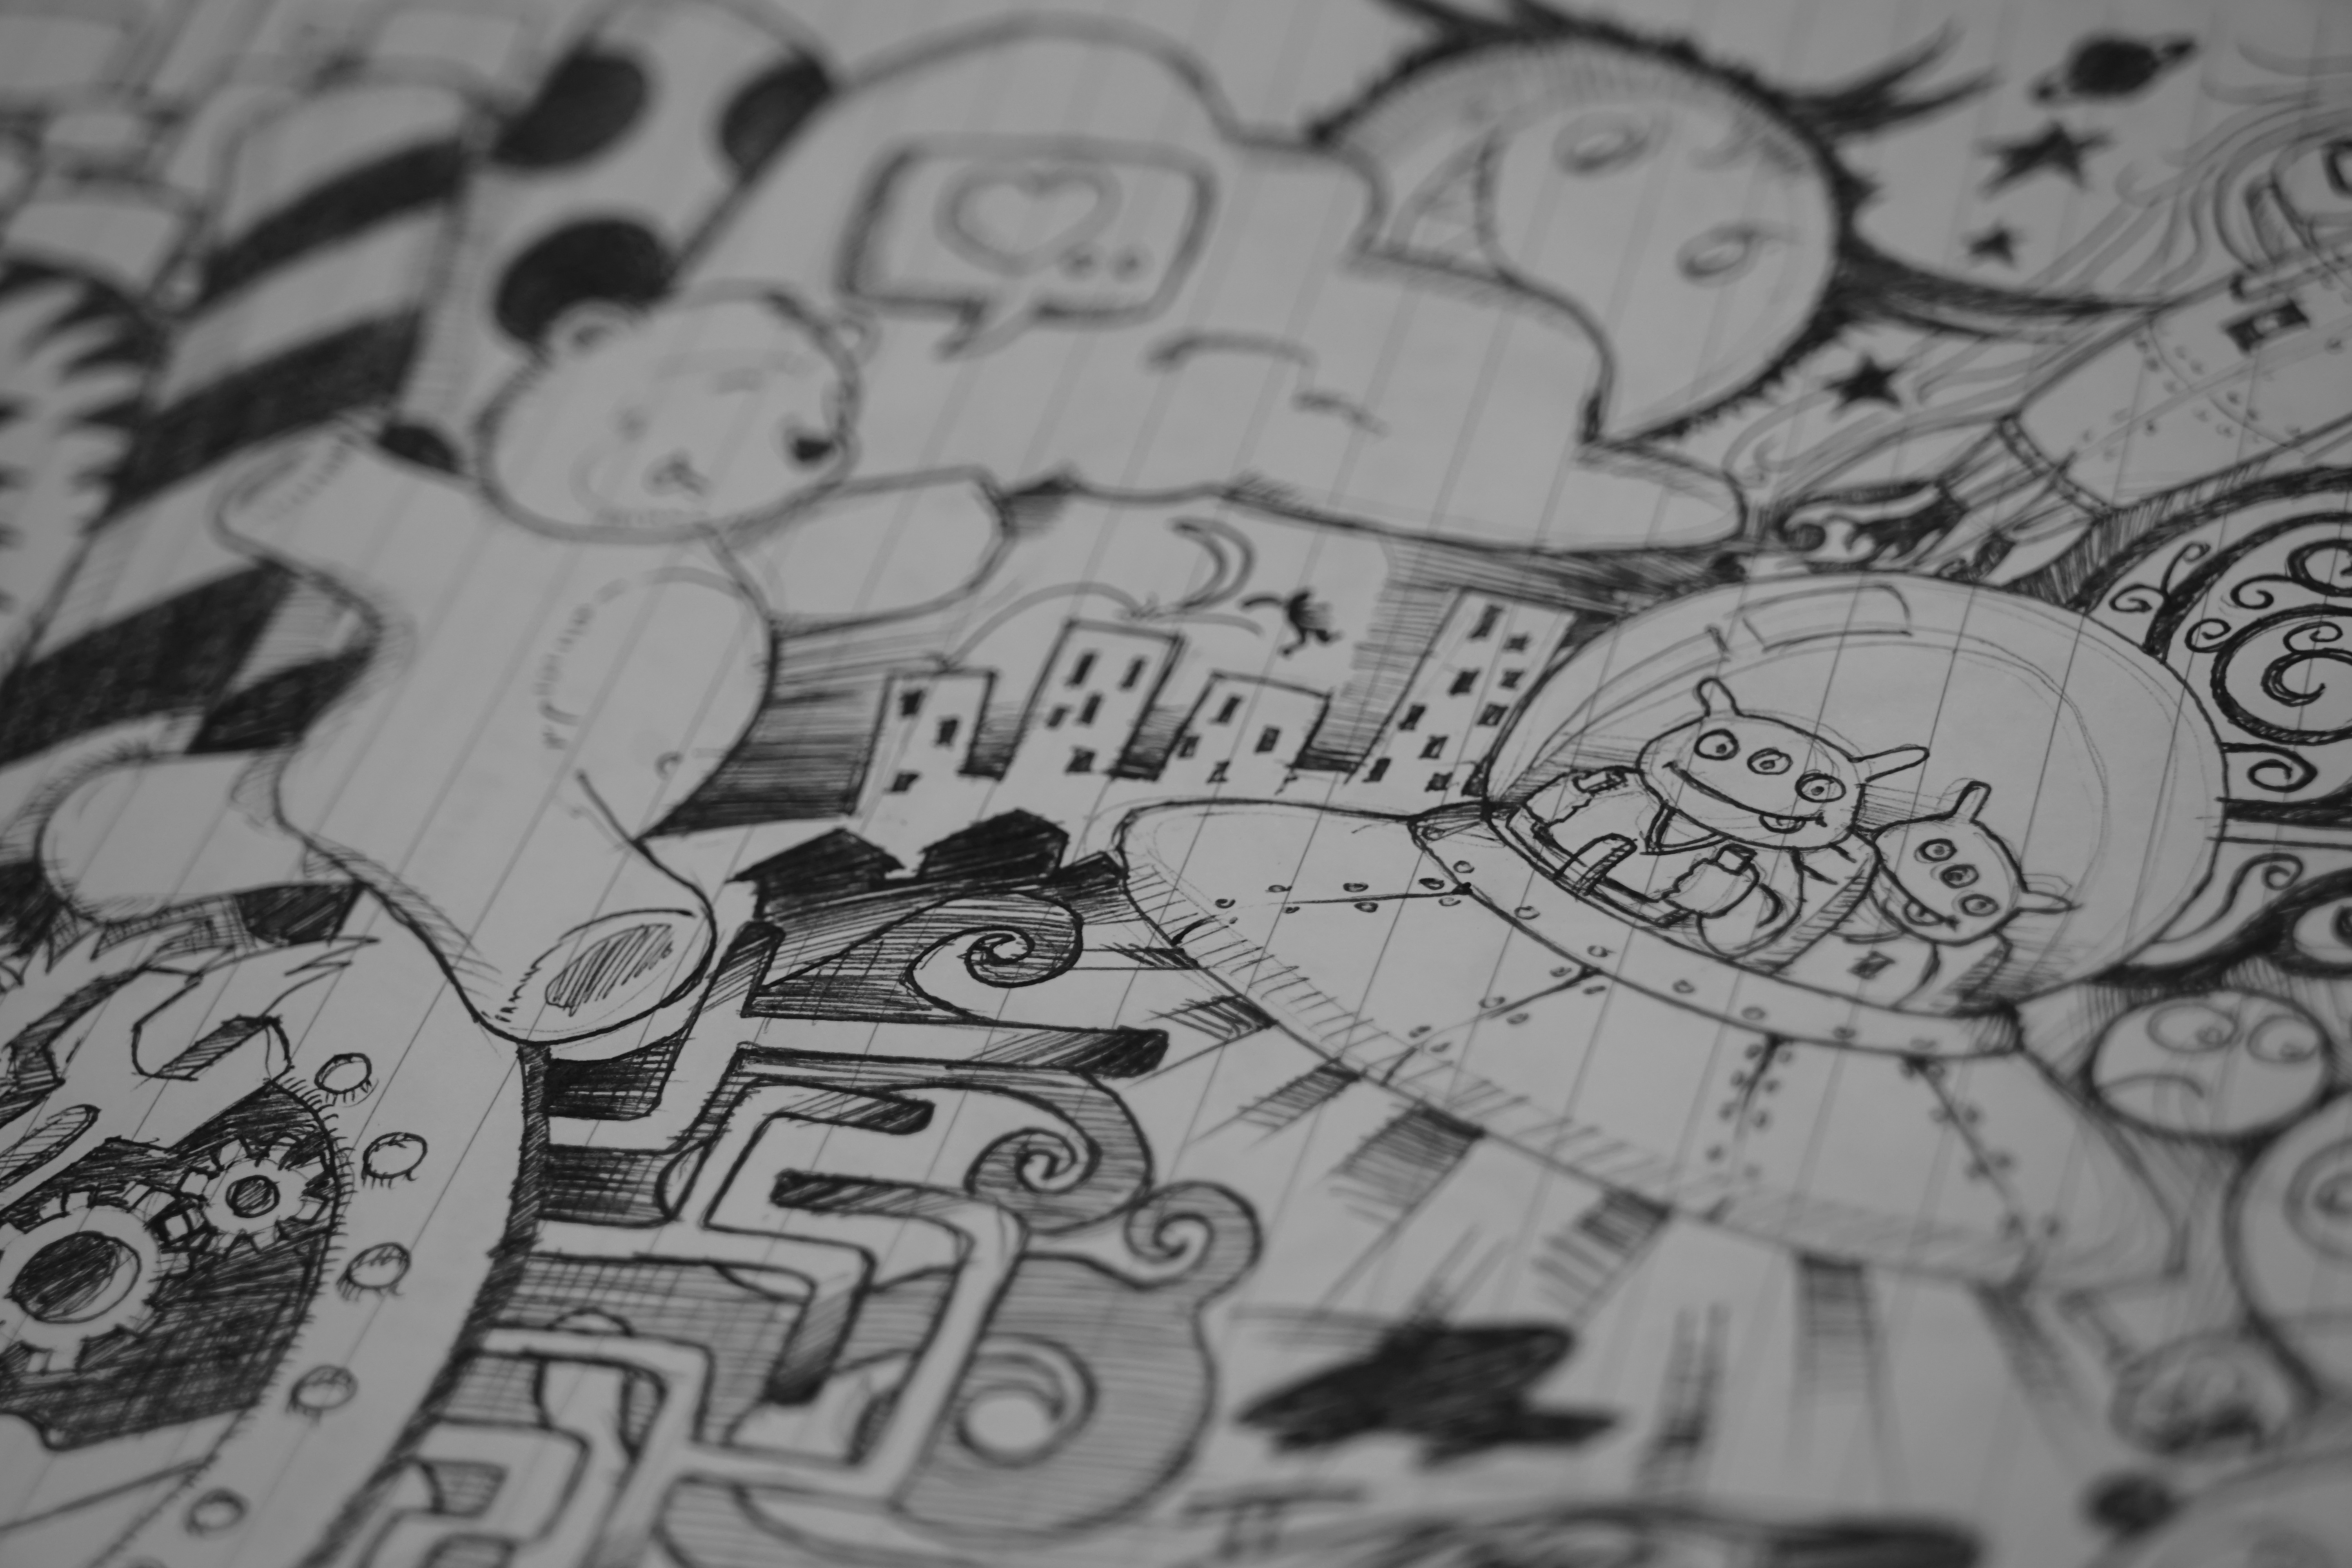
creative, black and white, pattern, monochrome, leisure, circle, font, art, sketch, drawing, creativity, illustration, design, inspiration, comic, hobby, doodle, scribble, monochrome photography